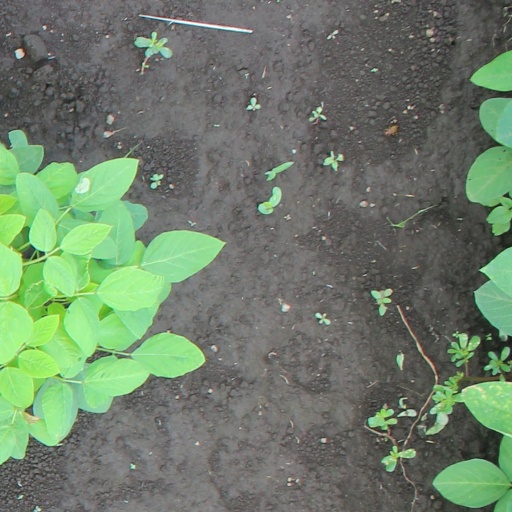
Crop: soybean